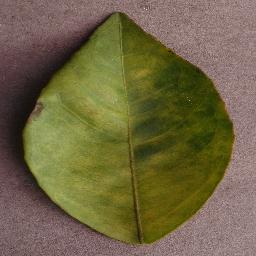
Label: Orange___Haunglongbing_(Citrus_greening)